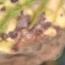
Crop: Tomato
Condition: alternaria-d